National Hellenic Museum

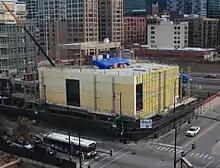
Construction of the new museum facility in January, 2011

In fall 2005, the Museum broke ground at the site of the new facility, billed as the cornerstone to Chicago Mayor Richard M. Daley’s Greektown Redevelopment Plan. The new building is contemporary facility, featuring permanent and rotating exhibition halls, a library and archival research center, classroom for children of all ages, and an oral history center featuring the National Hellenic Museum’s Oral History project. A rooftop terrace will feature three gardens and provide dramatic views of the Chicago skyline during the summer months.